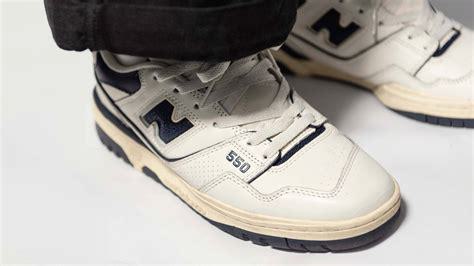
Brand: New
Model: Balance 550